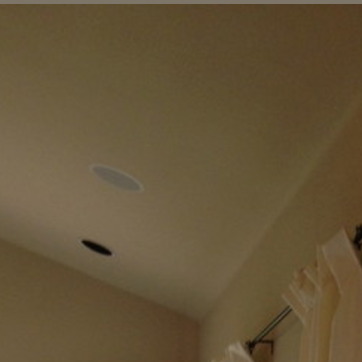
Material: painted